Western View

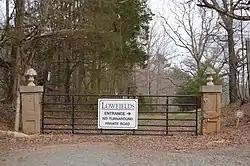
Entrance to the property

Western View is a historic home located near Fork Union, Fluvanna County, Virginia. The original frame section was built about 1790, and expanded with a brick addition in 1824. The original section is a -story, two-bay, rectangular frame structure with a slate covered gable roof. The brick addition is a one-over-one wing with Greek Revival attributes. Also on the property are the contributing site of the outdoor kitchen with extant chimney, and the Henley/Johnson family cemetery.